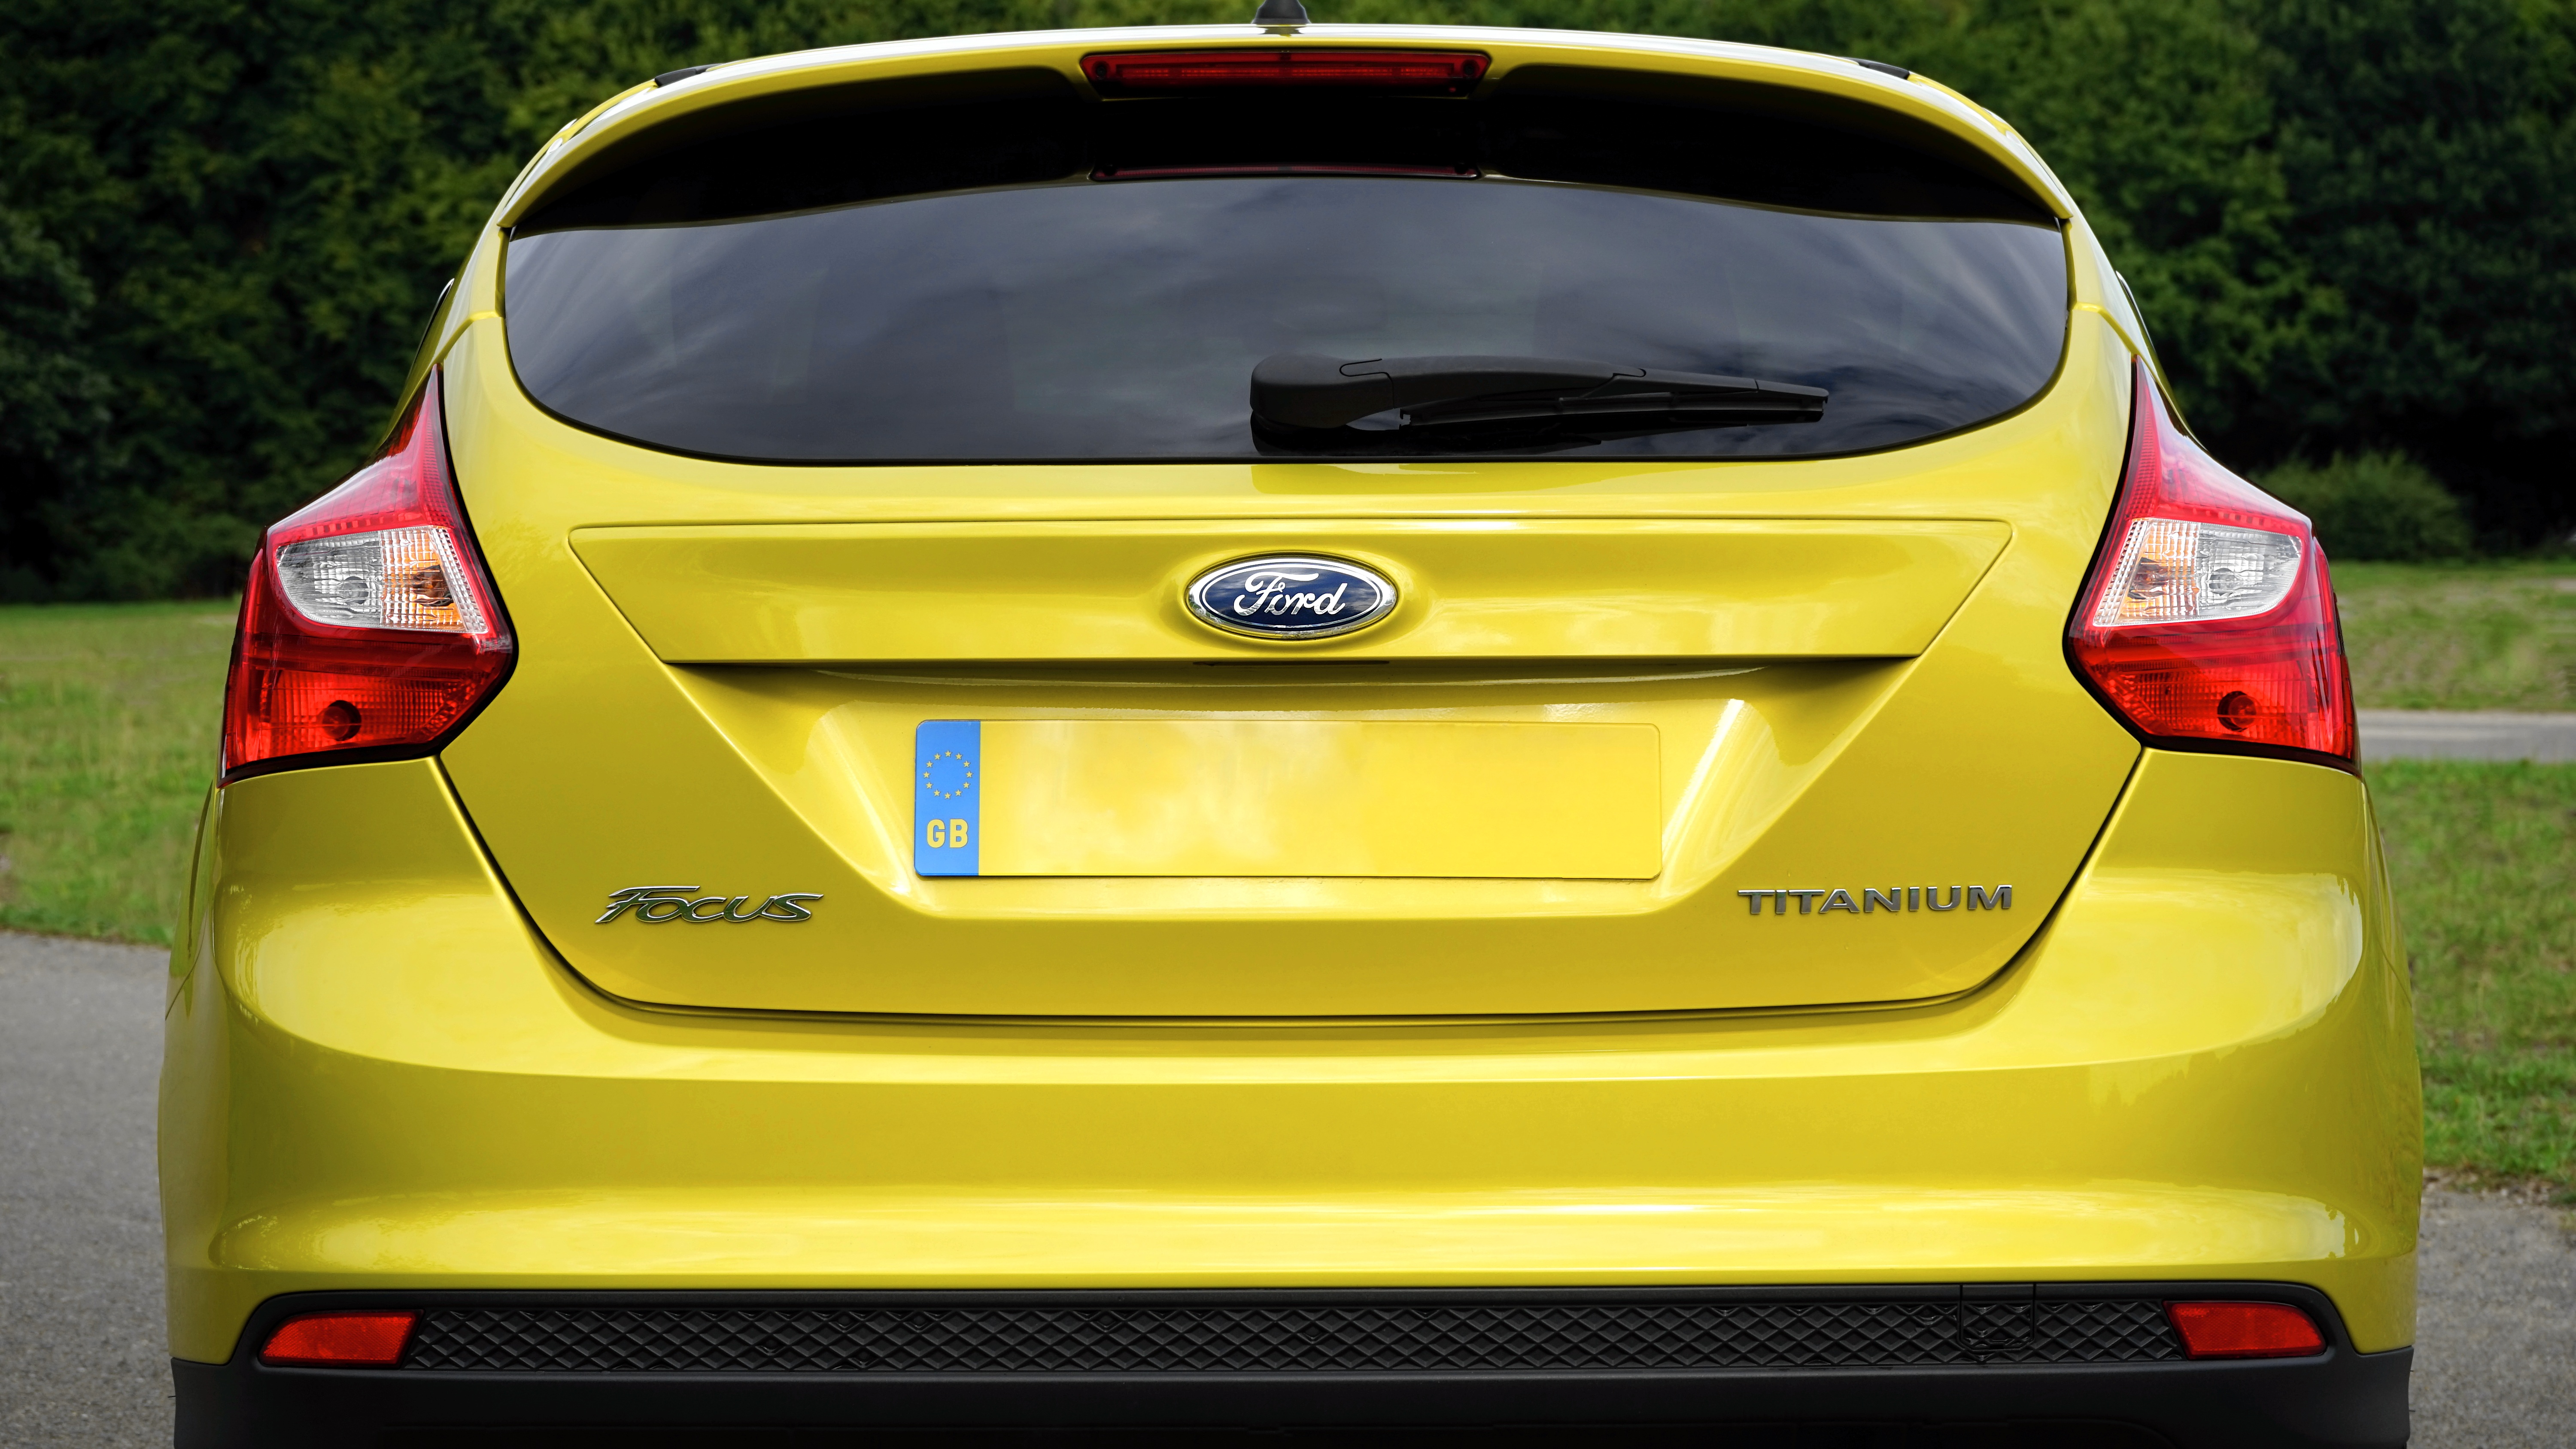
technology, car, wheel, automobile, transportation, transport, red, vehicle, auto, yellow, bumper, hatchback, lights, ford, design, logo, motor, sedan, front, coupe, badge, land vehicle, ford focus, automobile make, automotive exterior, automotive design, world rally car